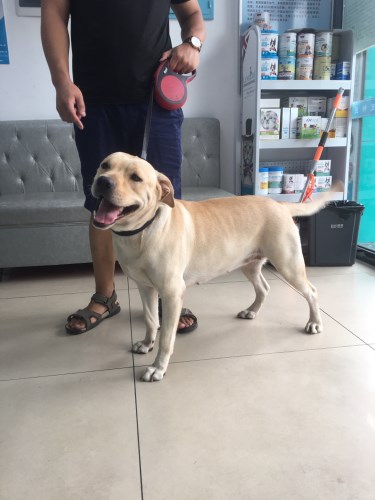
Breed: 3580-n000122-Labrador_retriever